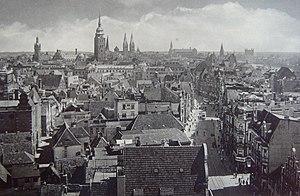
Poe no ichizoku est une série de shōjo mangas, il s'agit de la première série de la mangaka Moto Hagio. L'œuvre connaît deux périodes de publication : de 1972 à 1976 dans le magazine Bessatsu Shōjo Comic de Shōgakukan, et depuis 2016 dans le magazine Monthly Flowers de la même maison d'édition.